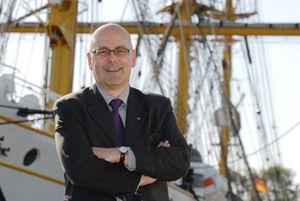
Torsten Albig, né le 25 mai 1963 à Brême, est un homme politique allemand, membre du Parti social-démocrate d'Allemagne.